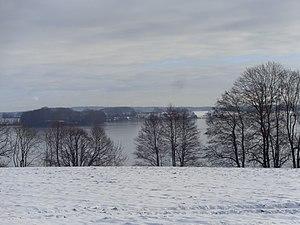
Cet article recense les zones humides d'Allemagne concernées par la convention de Ramsar.